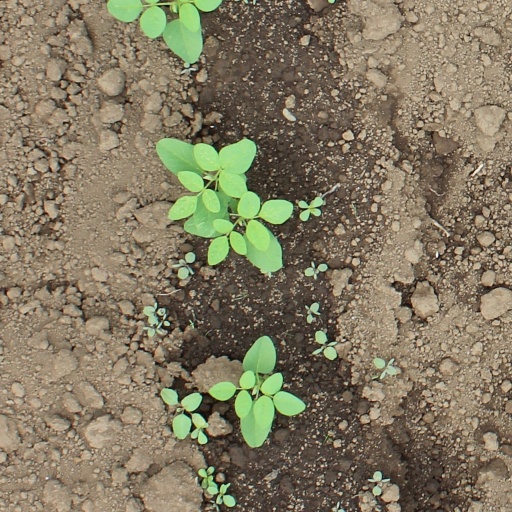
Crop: soybean